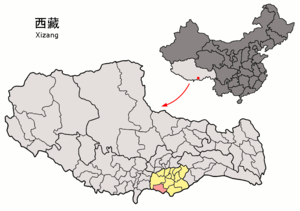
Le xian de Lhozhag est un district administratif de la région autonome du Tibet en Chine. Il est placé sous la juridiction de la préfecture de Shannan.